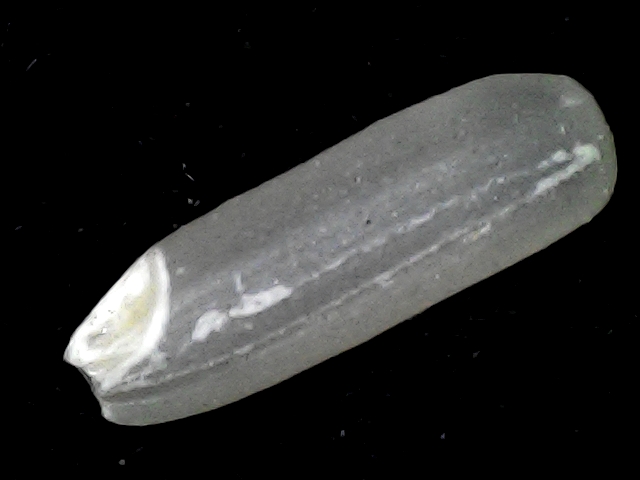
Rice variety: BD87